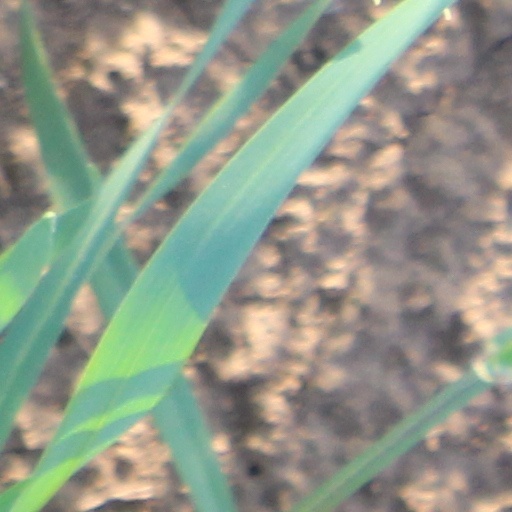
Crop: wheat